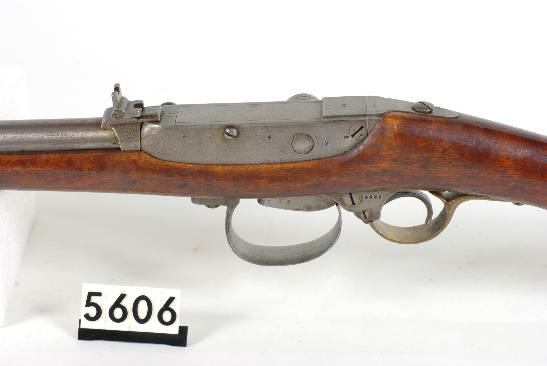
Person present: No